Sergei Sviatchenko

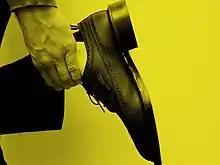
From CUAP

In the beginning of the millennium Sviatchenko opened a non-profit exhibition studio Senko-Studio in Viborg. The name of the studio is made up of the first two and last three letters of his first and last names Sergei Sviatchenko. Internationally recognized artists from several different countries participated in the studio's exhibitions.